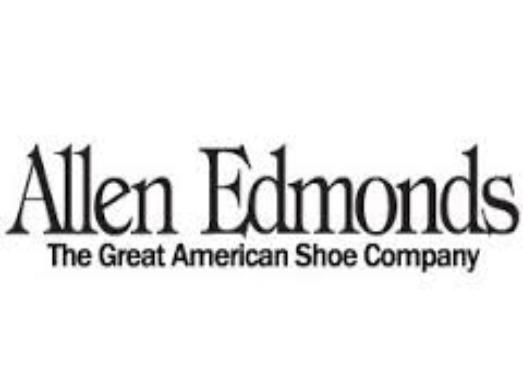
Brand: Allen Edmonds
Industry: Clothes